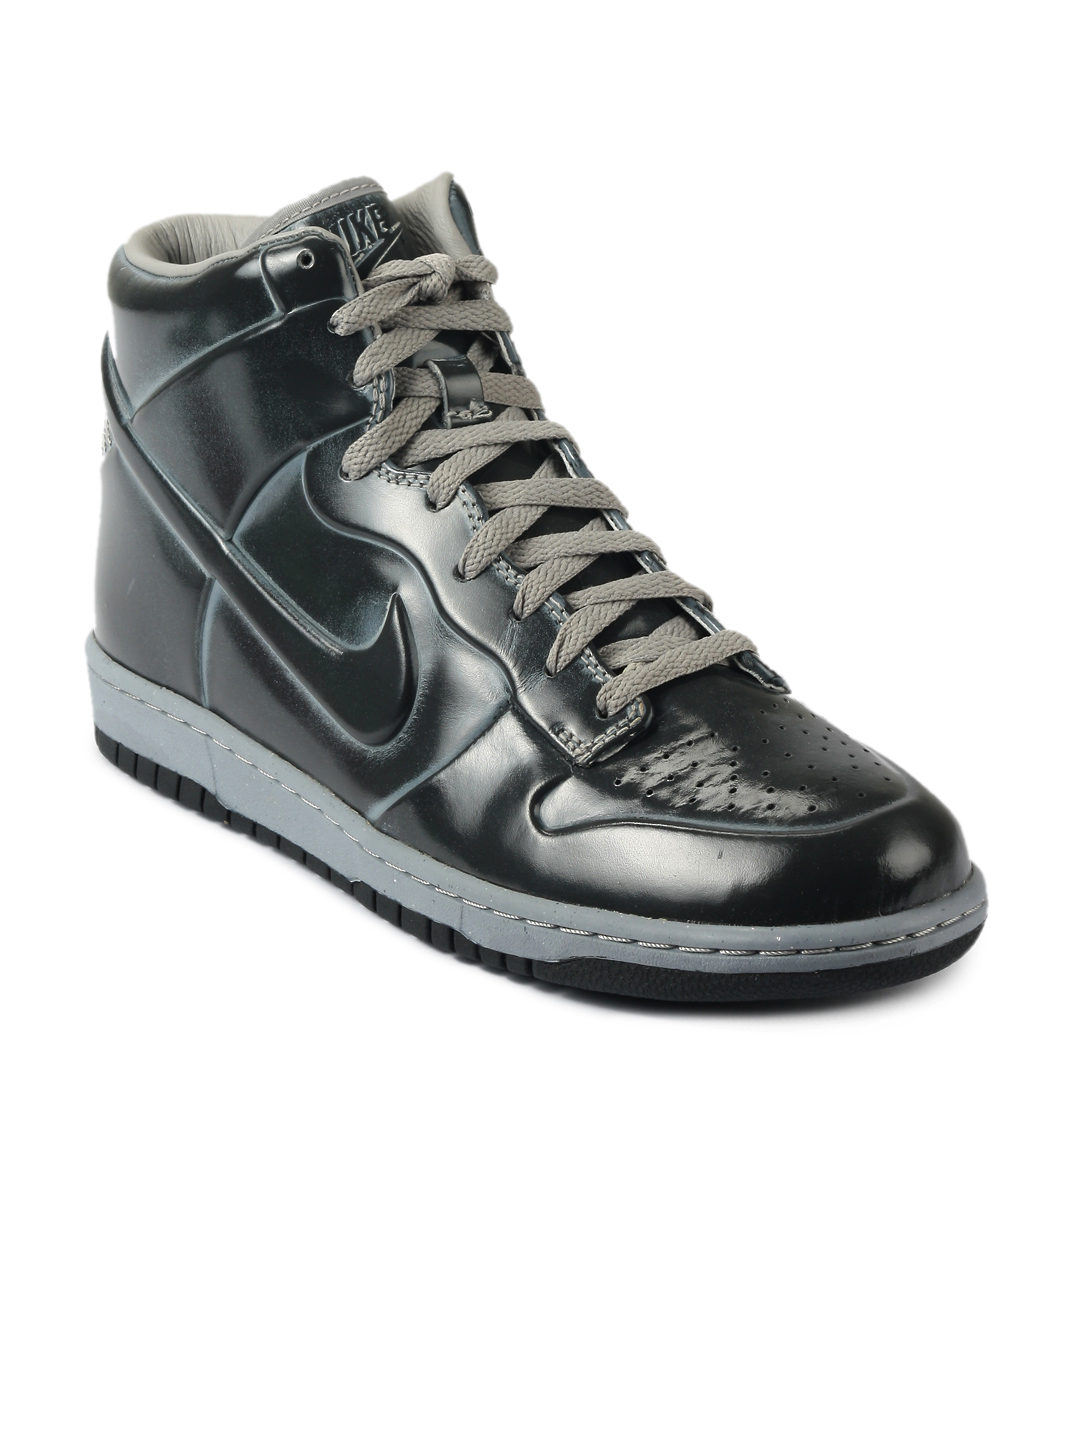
Nike Men Dunk High Grey Casual Shoes
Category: Footwear / Shoes / Casual Shoes
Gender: Men
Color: Grey
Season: Fall 2011
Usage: Casual